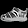
Label: Sandal